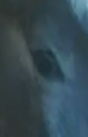
Face region: eyes (orbital_tightening_and_eye_area)
Pain indicator: moderately_present